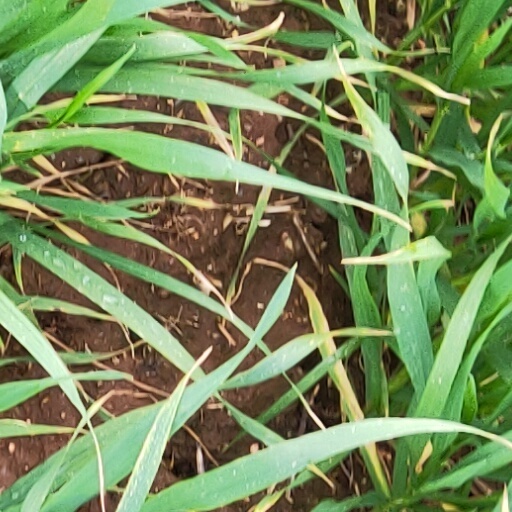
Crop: wheat